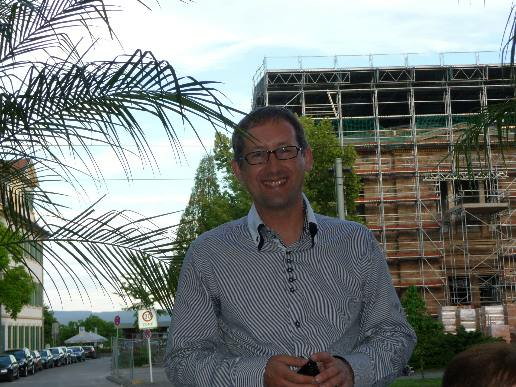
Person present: Yes